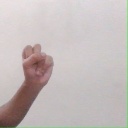
अक्षर: स